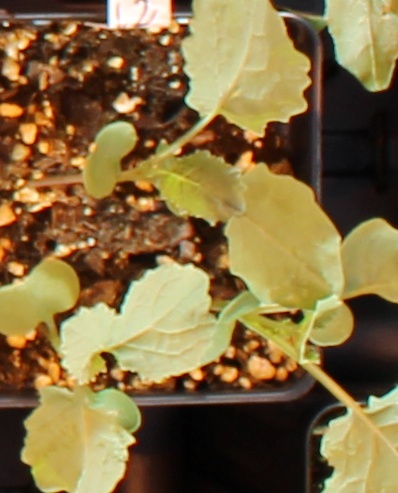
Label: Canola